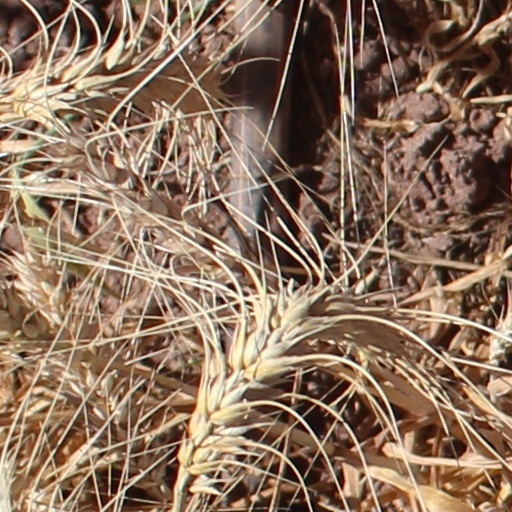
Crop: wheat